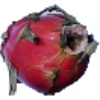
Label: Pitahaya Red 1